Untitled (How Does It Feel)

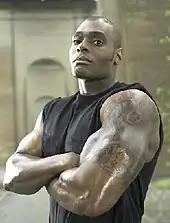
Mark Jenkins (2004) trained D'Angelo in preparation for the video.

The song's music video was directed and produced in one day at a soundstage in New York City by director Paul Hunter and Dominique Trenier, D'Angelo's manager at the time. The project was originally designed as a part of Trenier's promotional strategy to transform D'Angelo's image and public appeal. On the video's concept, Trenier stated, "the idea was, it would feel like one-on-one with whoever the woman was." D'Angelo, who had been under intense physical workout with personal trainer Mark Jenkins, was initially anxious to appear naked in the video upon hearing Trenier's proposal. In a 2008 interview for "Spin", Jenkins discussed D'Angelo's reluctance at the time to the idea for the video, stating "You've got to realize, he'd never looked like that before in his life. To somebody who was so introverted, and then, in a matter of three or four months, to be so ripped-everything was happening so quickly."